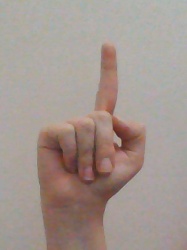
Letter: bb